Guy Mortier

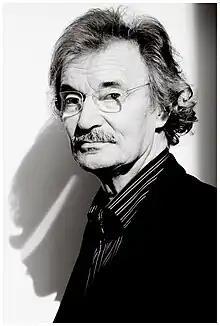
Guy Mortier (2006)

Guy Mortier (born 24 March 1943) is a Flemish journalist and radio and television personality. He is known as former chief editor of magazine "HUMO" for over thirty years (1969–2003). Apart from editing articles, he also wrote pun-based headlines for them and occasionally wrote columns and reviews of rock records.